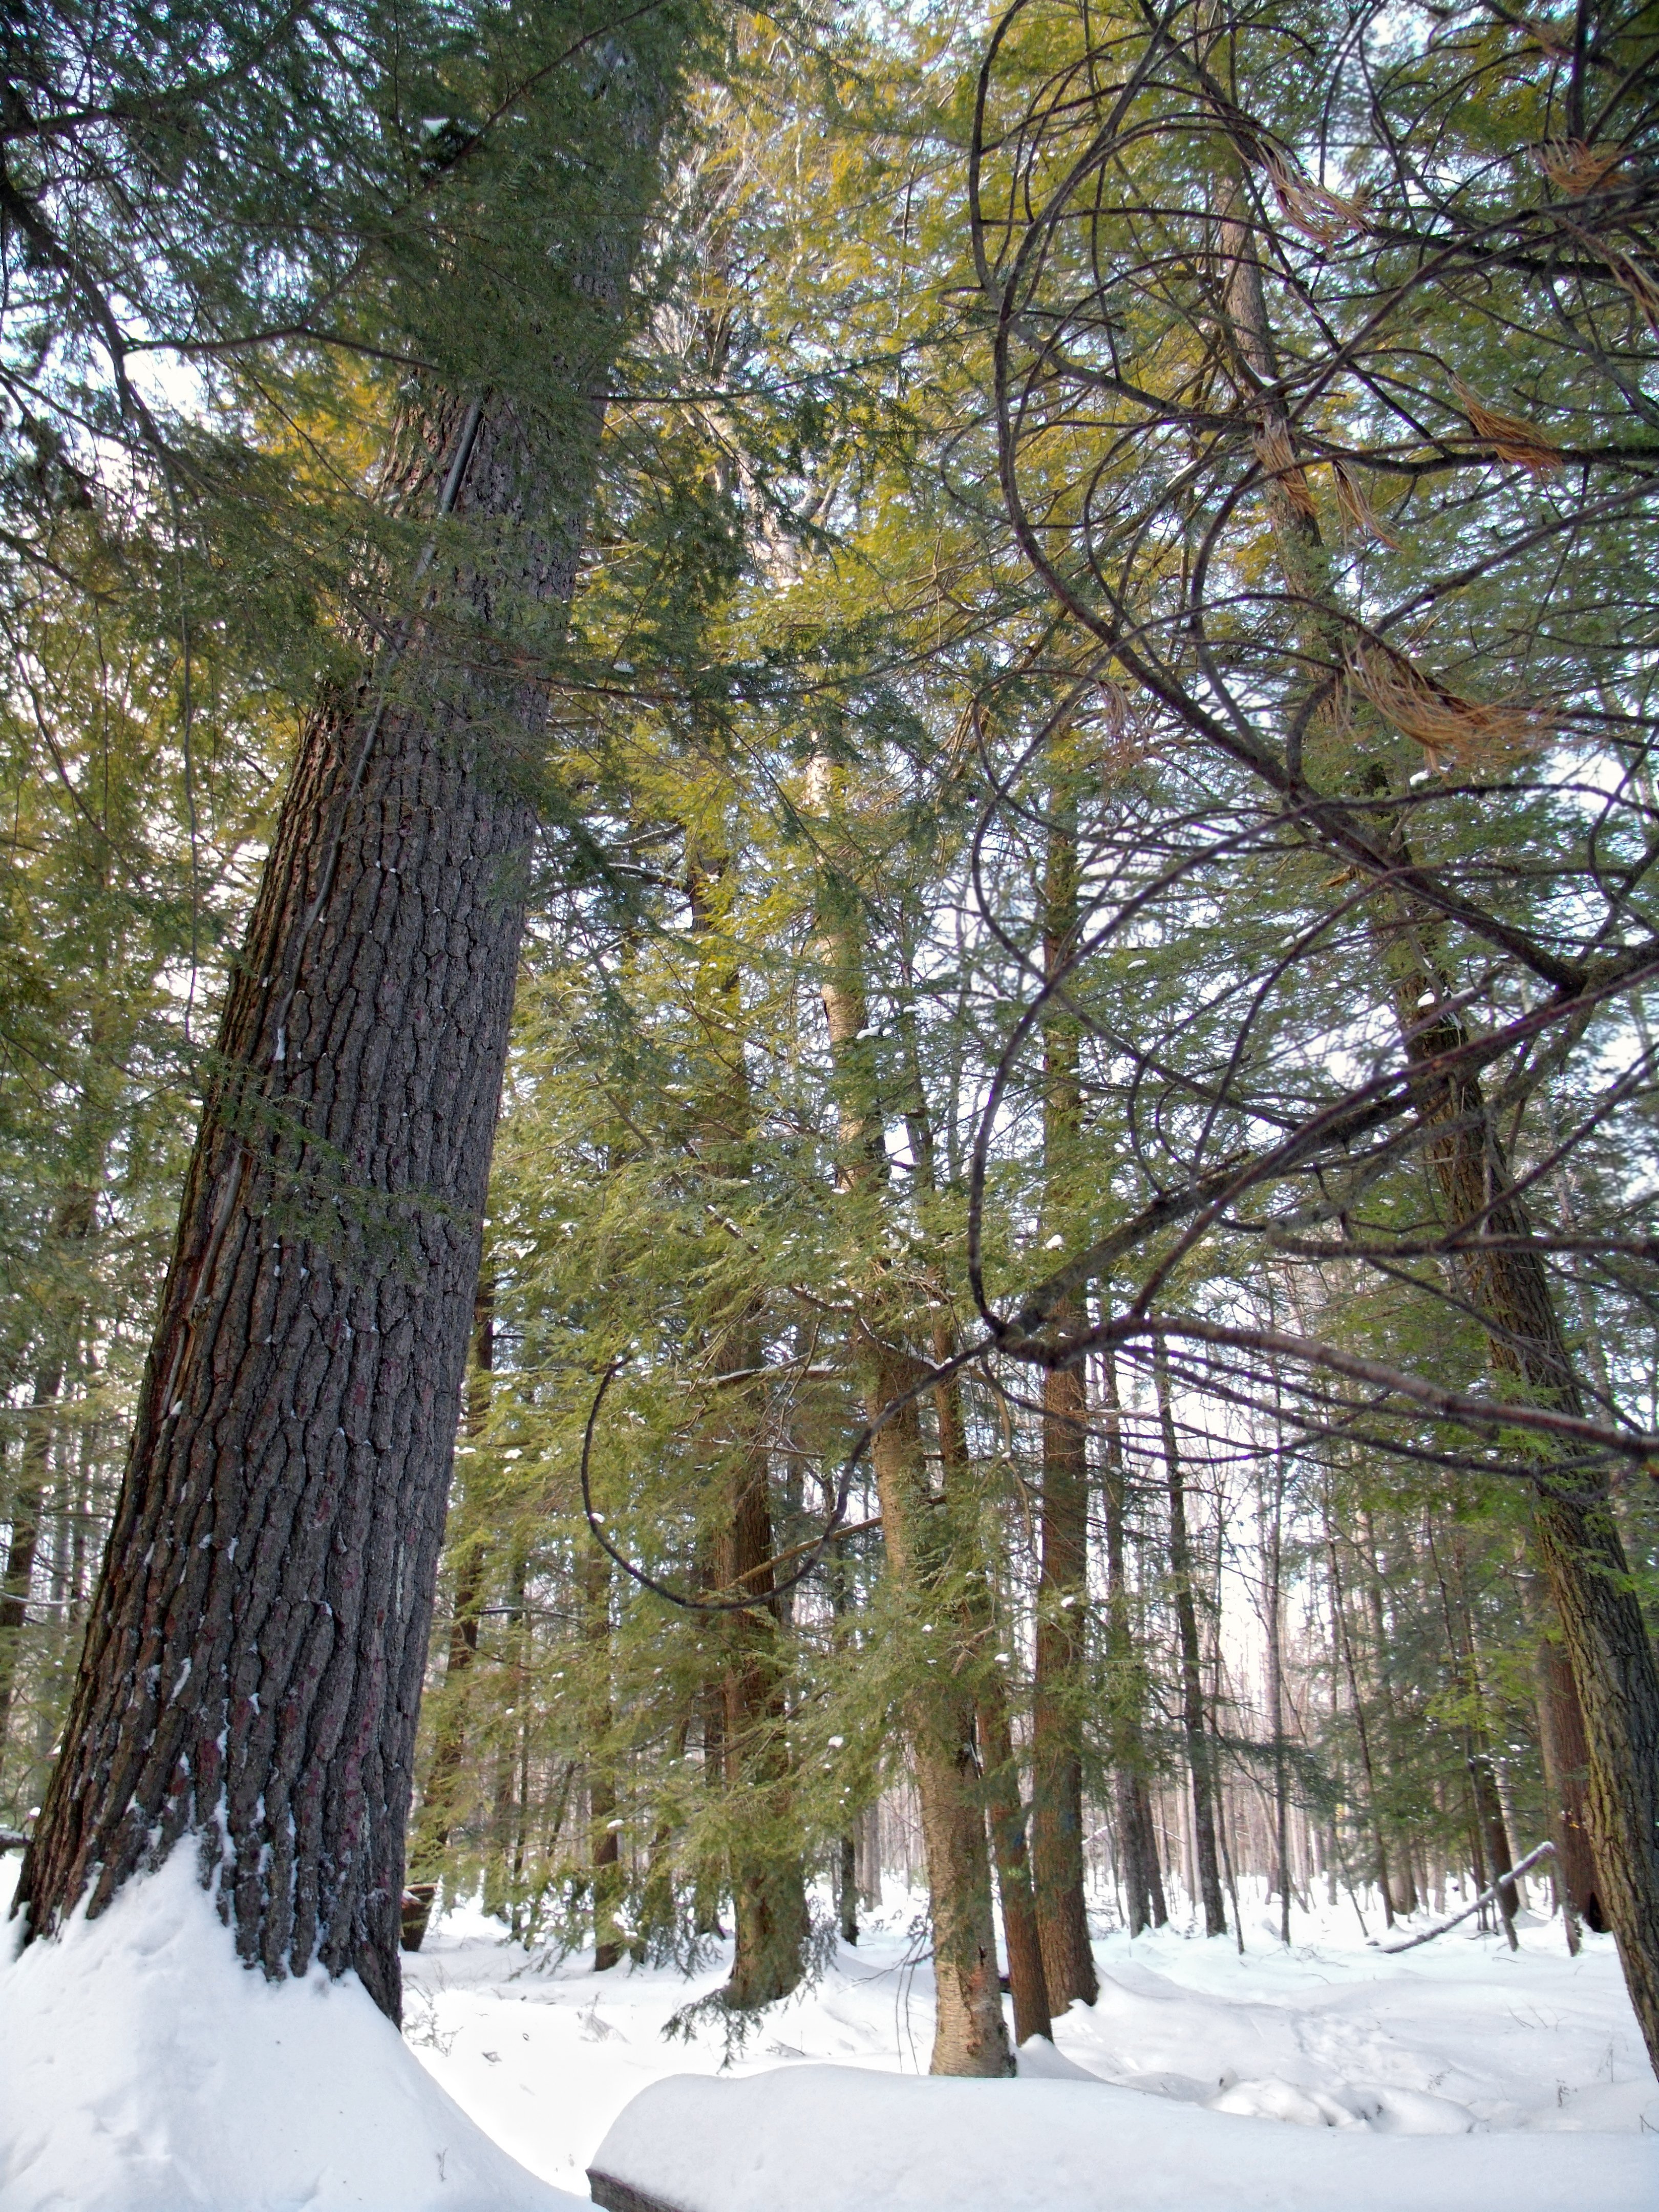
tree, nature, forest, branch, snow, winter, plant, hiking, weather, season, trees, creativecommons, coniferous, spruce, poconos, pikecounty, hemlocks, easternhemlocks, tsugacanadensis, pennsylvania, oldgrowthforest, delawarestateforest, stairwaywildarea, woodland, habitat, ecosystem, biome, natural environment, woody plant, temperate coniferous forest, land plant